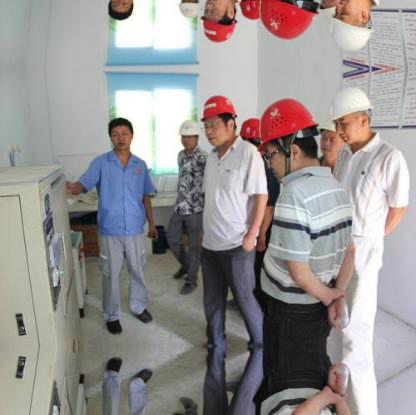
Objects in the image:
label: helmet
label: helmet
label: helmet
label: helmet
label: helmet
label: head
label: helmet
label: helmet
label: helmet
label: helmet
label: helmet
label: helmet
label: head
label: helmet